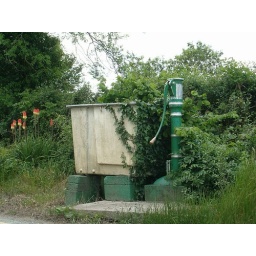
An old hand operated water pump beside a tank on the road from Kildangan to Vicarstown.